Marinus Kuijf

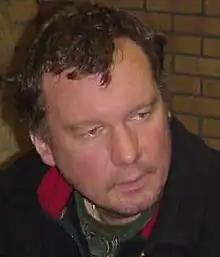

Marinus Kuijf (also Riny Kuijf; born 12 February 1960), is a Dutch chess International Master (IM) (1983), Dutch Chess Championship winner (1989), Chess Olympiad team bronze medalist (1988).